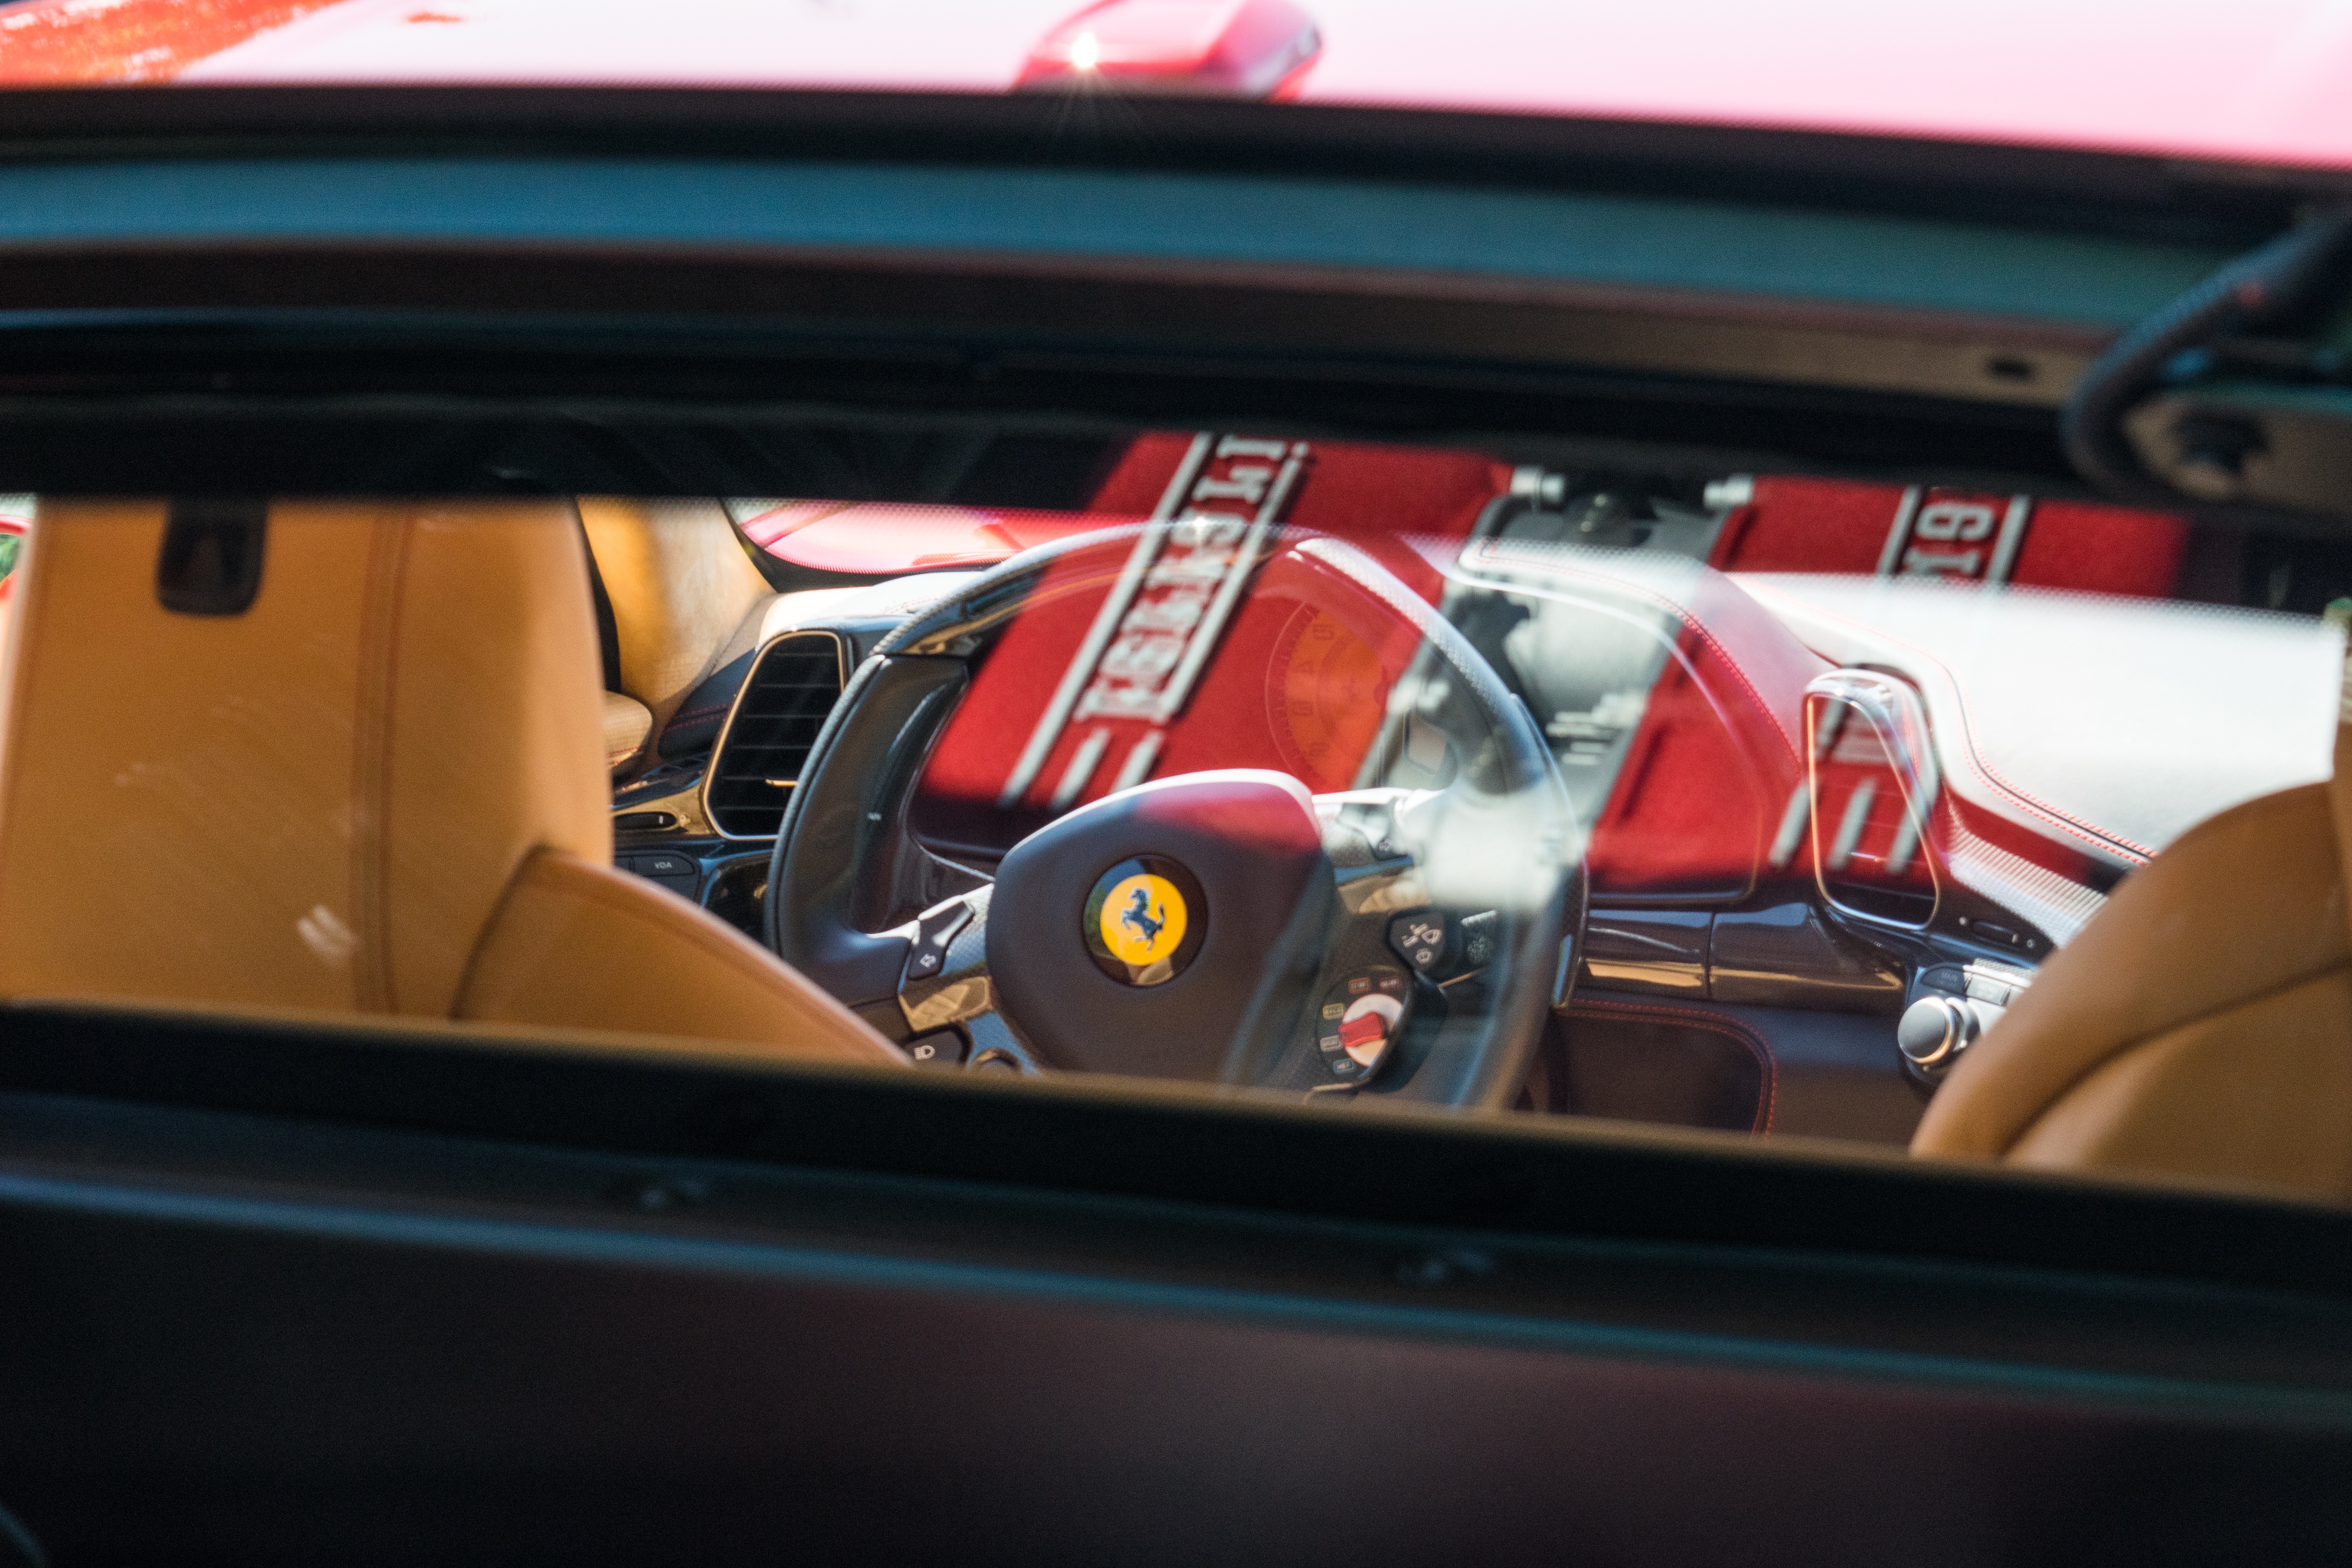
car, vehicle, sports car, supercar, land vehicle, automobile make, automotive exterior, automotive design, luxury vehicle, performance car, ferrari 458, ferrari spa